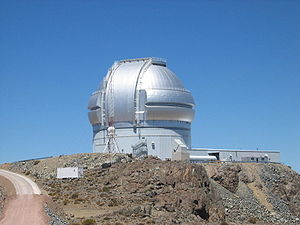
Gemini Observatory
Gemini South på toppen af Monte Cerro Pachón
Gemini Observatory er et internationalt astronomisk observatorium. To 8,1 meters identiske teleskoper på hver sin halvkugle dækker tilsammen den nordlige og den sydlige stjernehimmel, bortset fra deklinationer over +79° og under -89°. Teleskoperne blev bygget og drives af USA, Storbritannien, Canada, Chile, Brasilien, Argentina og Australien. Forskergrupper tildeles observationstid efter deres hjemlandes finansielle bidrag, men deltagere fra andre lande deltager også bl.a. den danske astronom dr. Inger Jørgensen.